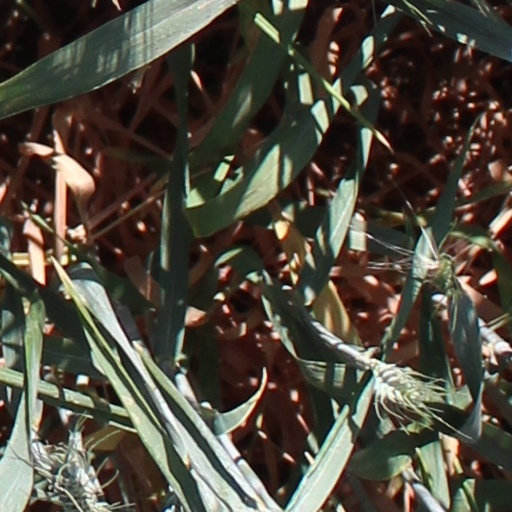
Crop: wheat